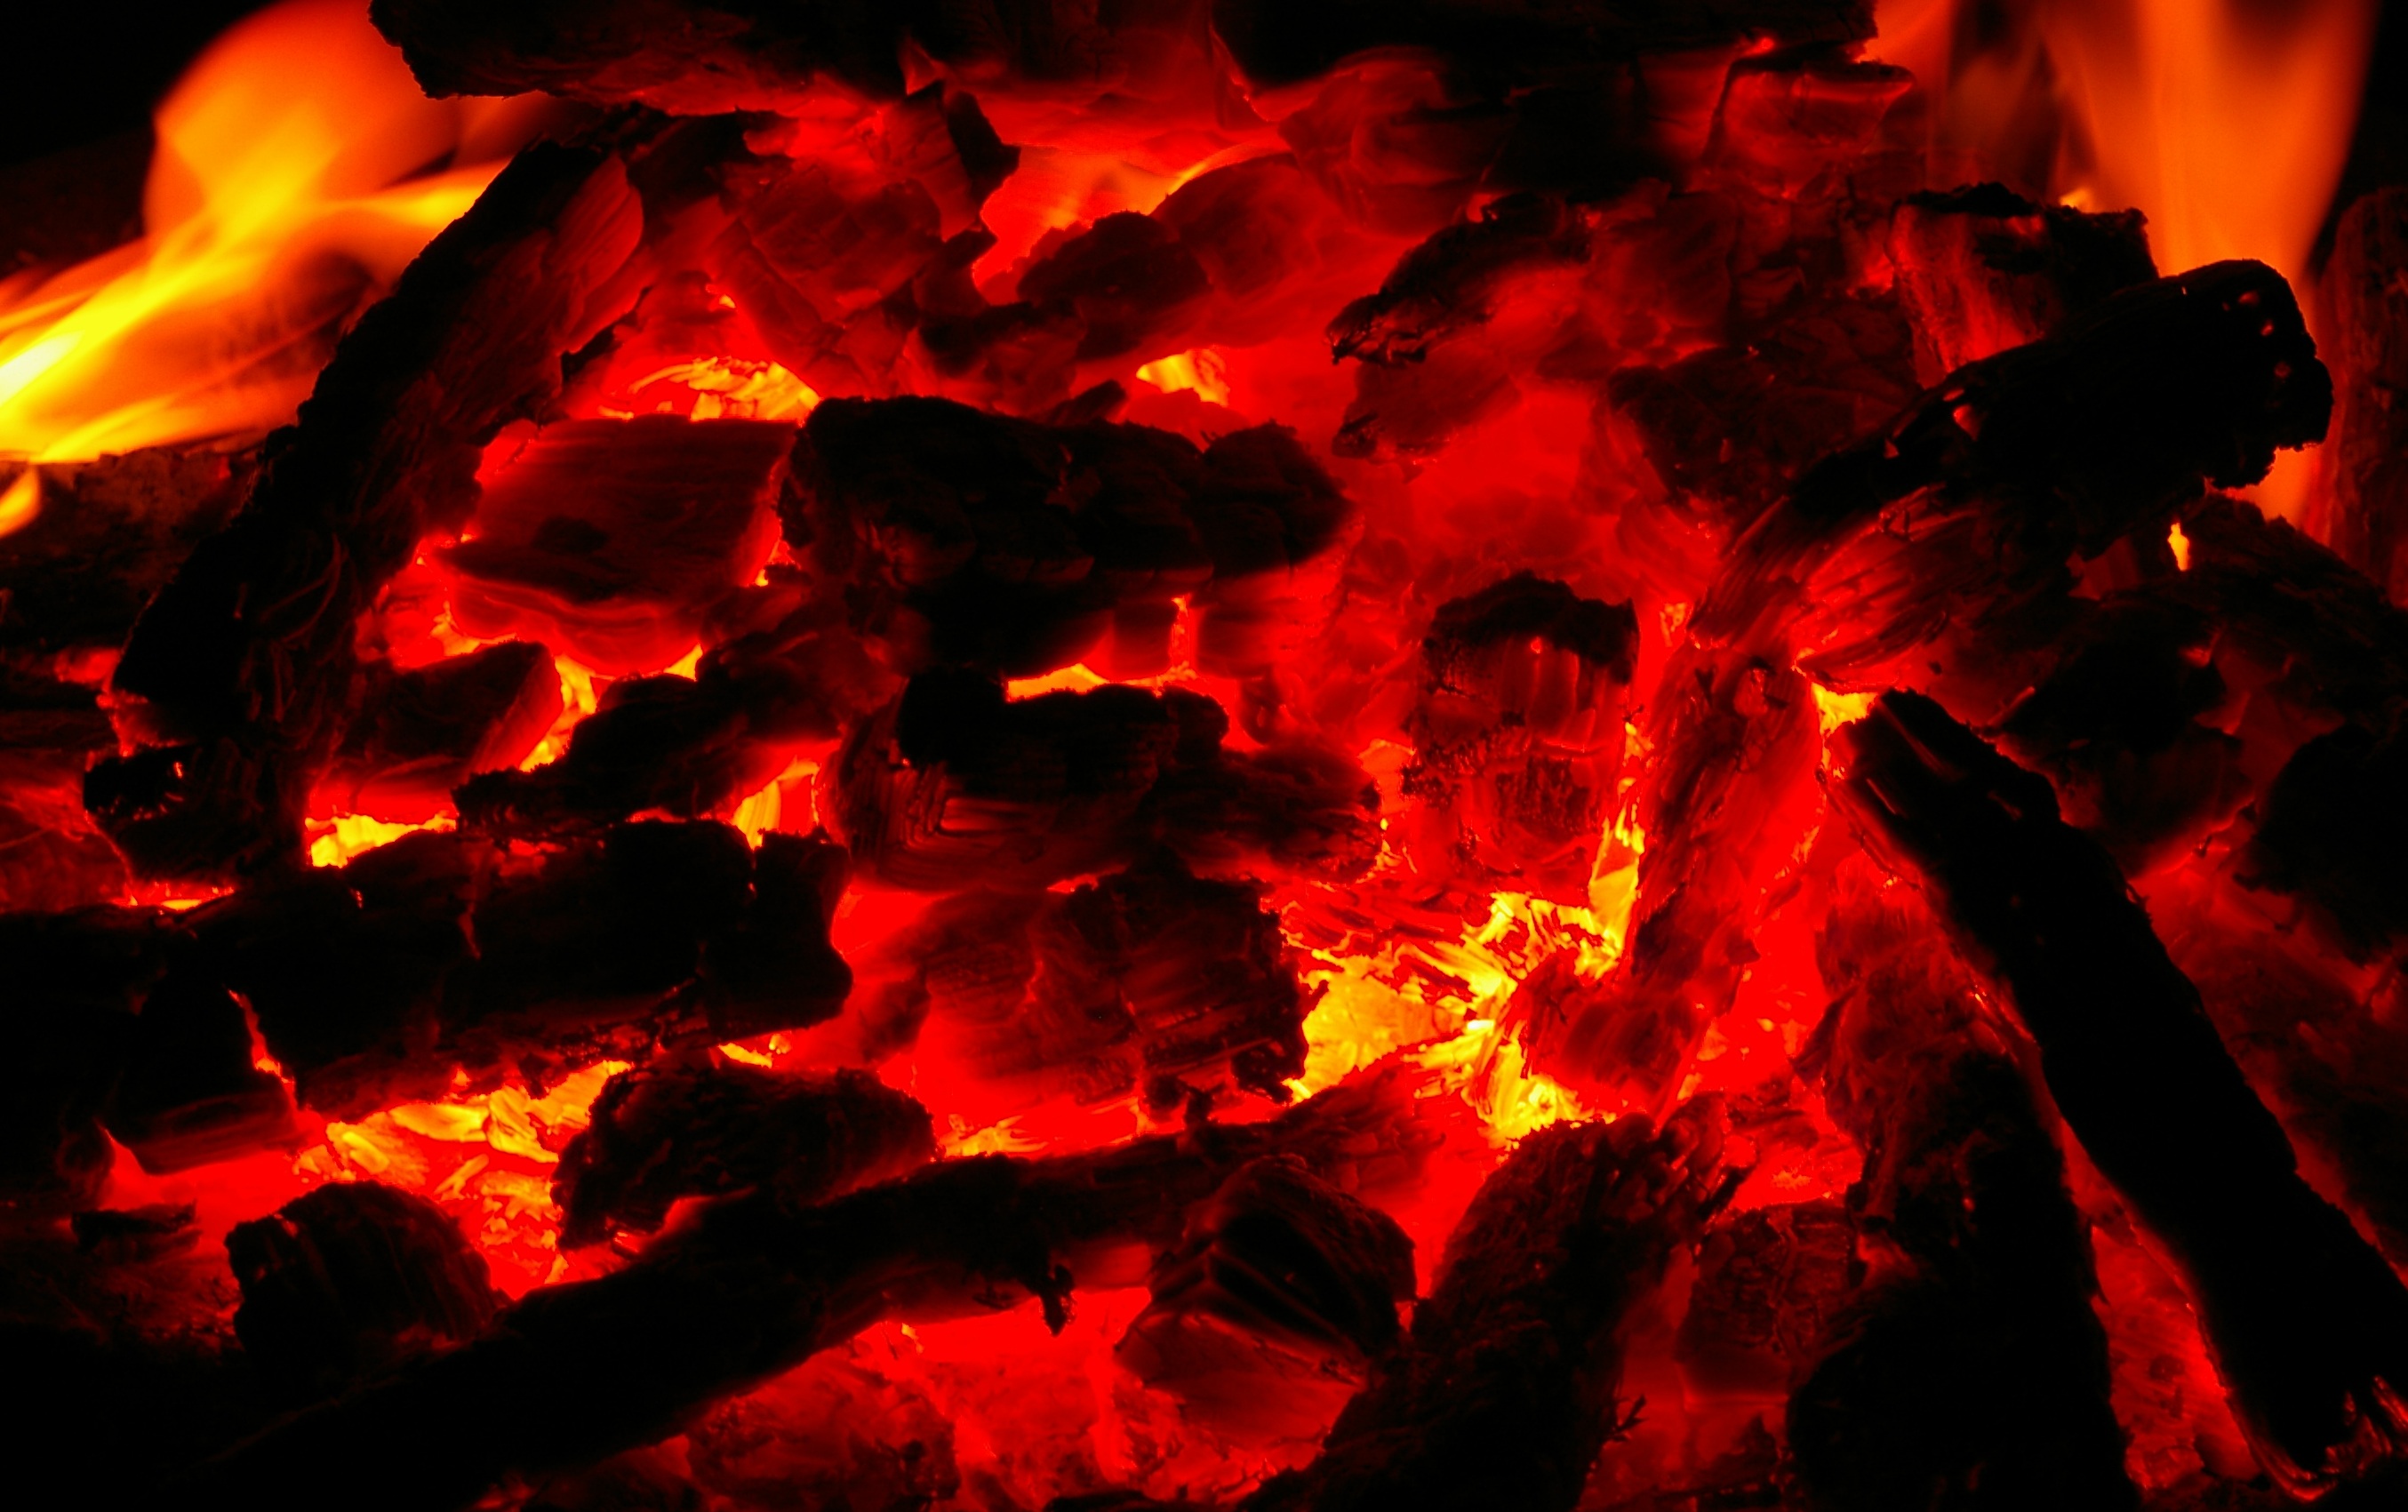
light, glowing, warm, summer, kindle, celebration, flame, fire, black, garden, campfire, barbecue, heat, grill, burn, brand, at night, font, background, charcoal, hot, party, blaze, lava, fiery, carbon, embers, grilling, heiss, fire bowl, grill flares, geological phenomenon